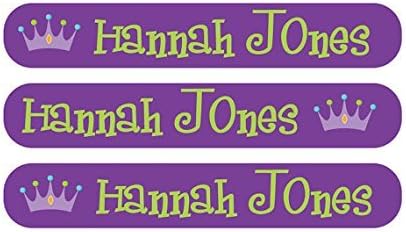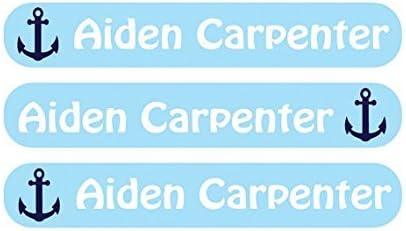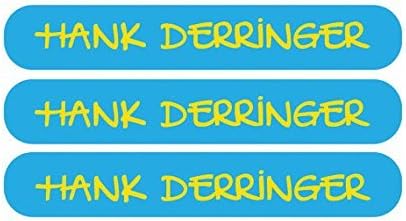
60 "Skinny" Waterproof and Dishwasher Safe Labels for Children - Great for Bottles, Sippy Cups, Lunch Boxes, Daycare, School, Summer Camp and More!
Category: Office Products
Our labels are waterproof, dishwasher and microwave safe. They will hold up through heavy duty (and toddler throwing) use, and lots of dishwasher runs. Many childcare facilities require that parents label everything with a dishwasher safe/microwave safe label that he child brings to school. Our versatile and extremely durable customized labels will make your job much easier. Other great uses for dishwasher safe baby bottle labels includes labeling bottles, sippy cups, books, toys, eating utensils, lunch boxes, plates, bowls, or really anything you don't want to get lost when you are out with friends!
Features: 60 "Skinny" Waterproof and Dishwasher Safe Labels for Kids - Great for Bottles, Sippy Cups, Lunch Boxes, Daycare, School, Summer Camp and More! | Each set includes 60 stickers, Label Dimensions: 2.375" by .36" | IN ORDER TO CUSTOMIZE THE NAME ON THE LABELS please select "Contact the Seller" after placing your order!! Please include the following information- Background Color or Pattern: Font: Font color: Child's Name: Image (if any): Order Number: